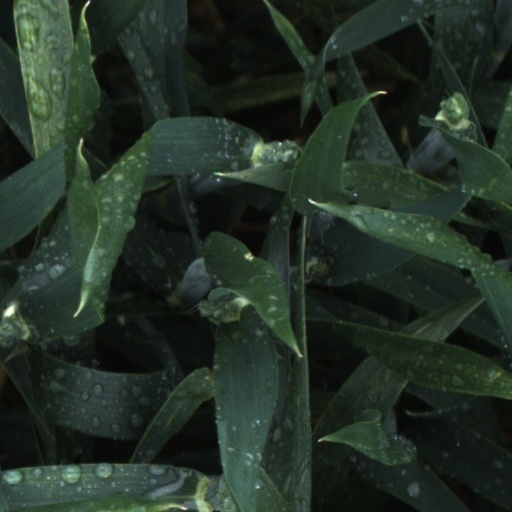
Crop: wheat